La Mulâtresse Solitude

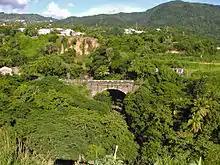
The bridge over the river Galion, an arched bridge built by the Abbé of Talcy between 1773 and 1780, over the river

La Mulâtresse Solitude (circa 1772 – 1802) was a historical figure and heroine in the fight against slavery on French Guadeloupe. She has been the subject of legends and a symbol of women's resistance in the struggle against slavery in the history of the island. Though little is recorded about the Guadeloupean woman Solitude, she is highly regarded as a figure that helped lead the insurrection culminating in the battle of Matouba against the reinstating of slavery in Guadeloupe in 1802.